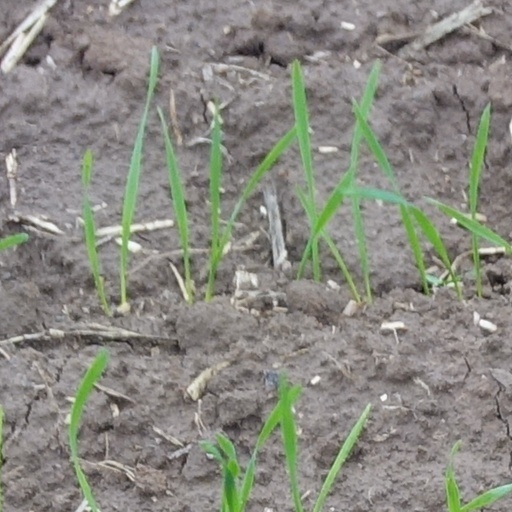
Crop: wheat